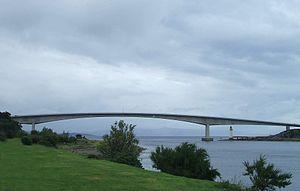
La route A87 est une route du Royaume-Uni située dans le Nord de l'Écosse. Elle permet de relier le Great Glen, une vallée où se trouve notamment le loch Ness, à l'île de Skye plus à l'ouest, en passant par les Highlands. Sa longueur totale est d'environ 160 kilomètres.